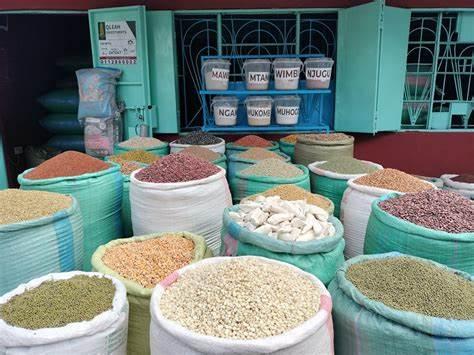
Mazao mbalimbali ya nafaka ikiwemo mahindi, maharage na ulezi imehifadhiwa kwenye viroba vikiwa tayari kwa mauzo kwa wateja , hali inayoonyesha maandalizi bora ya bidhaa za chakula kwa ajili ya matumizi ya nyumbani au biashara.